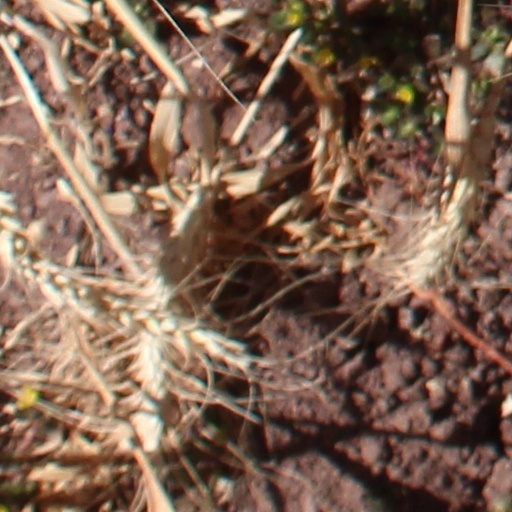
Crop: wheat